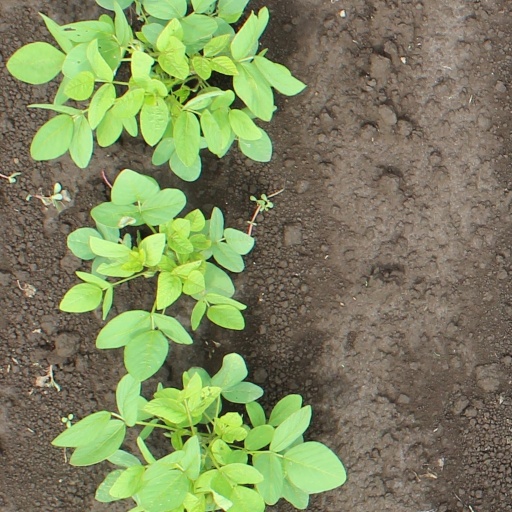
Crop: soybean